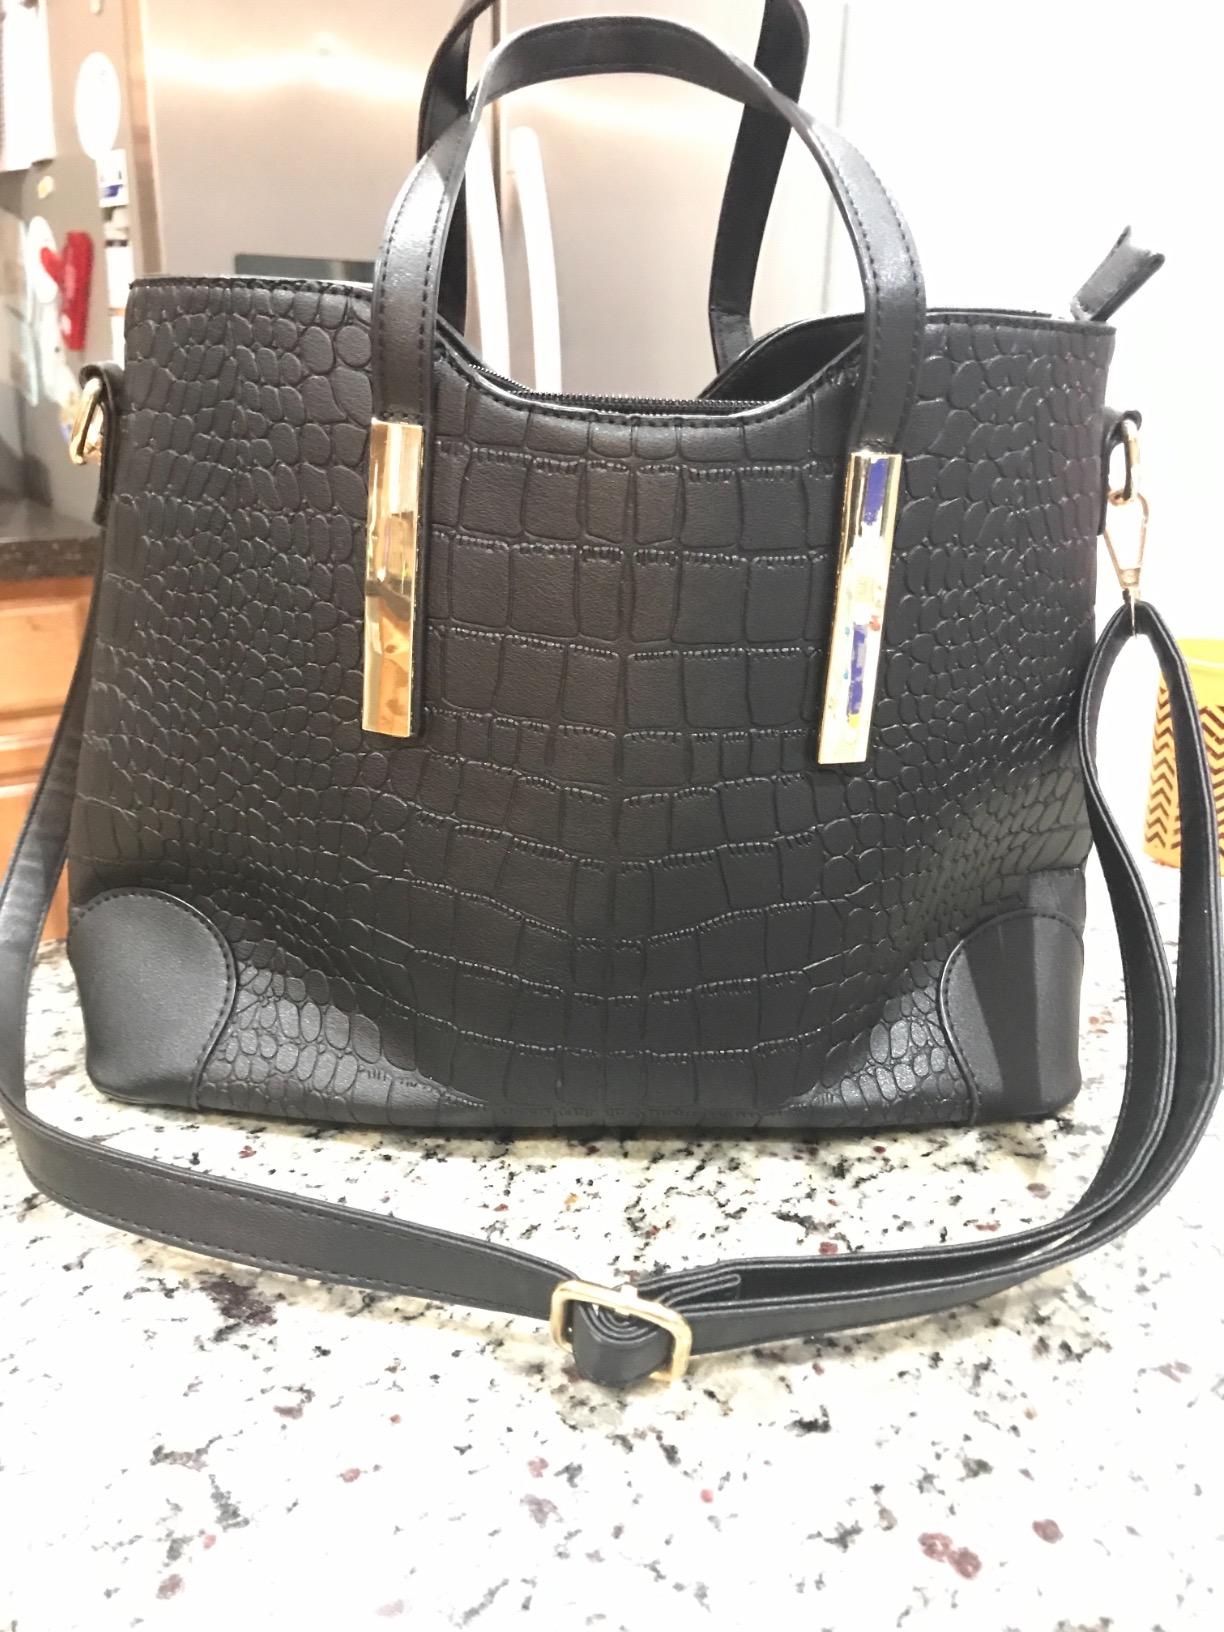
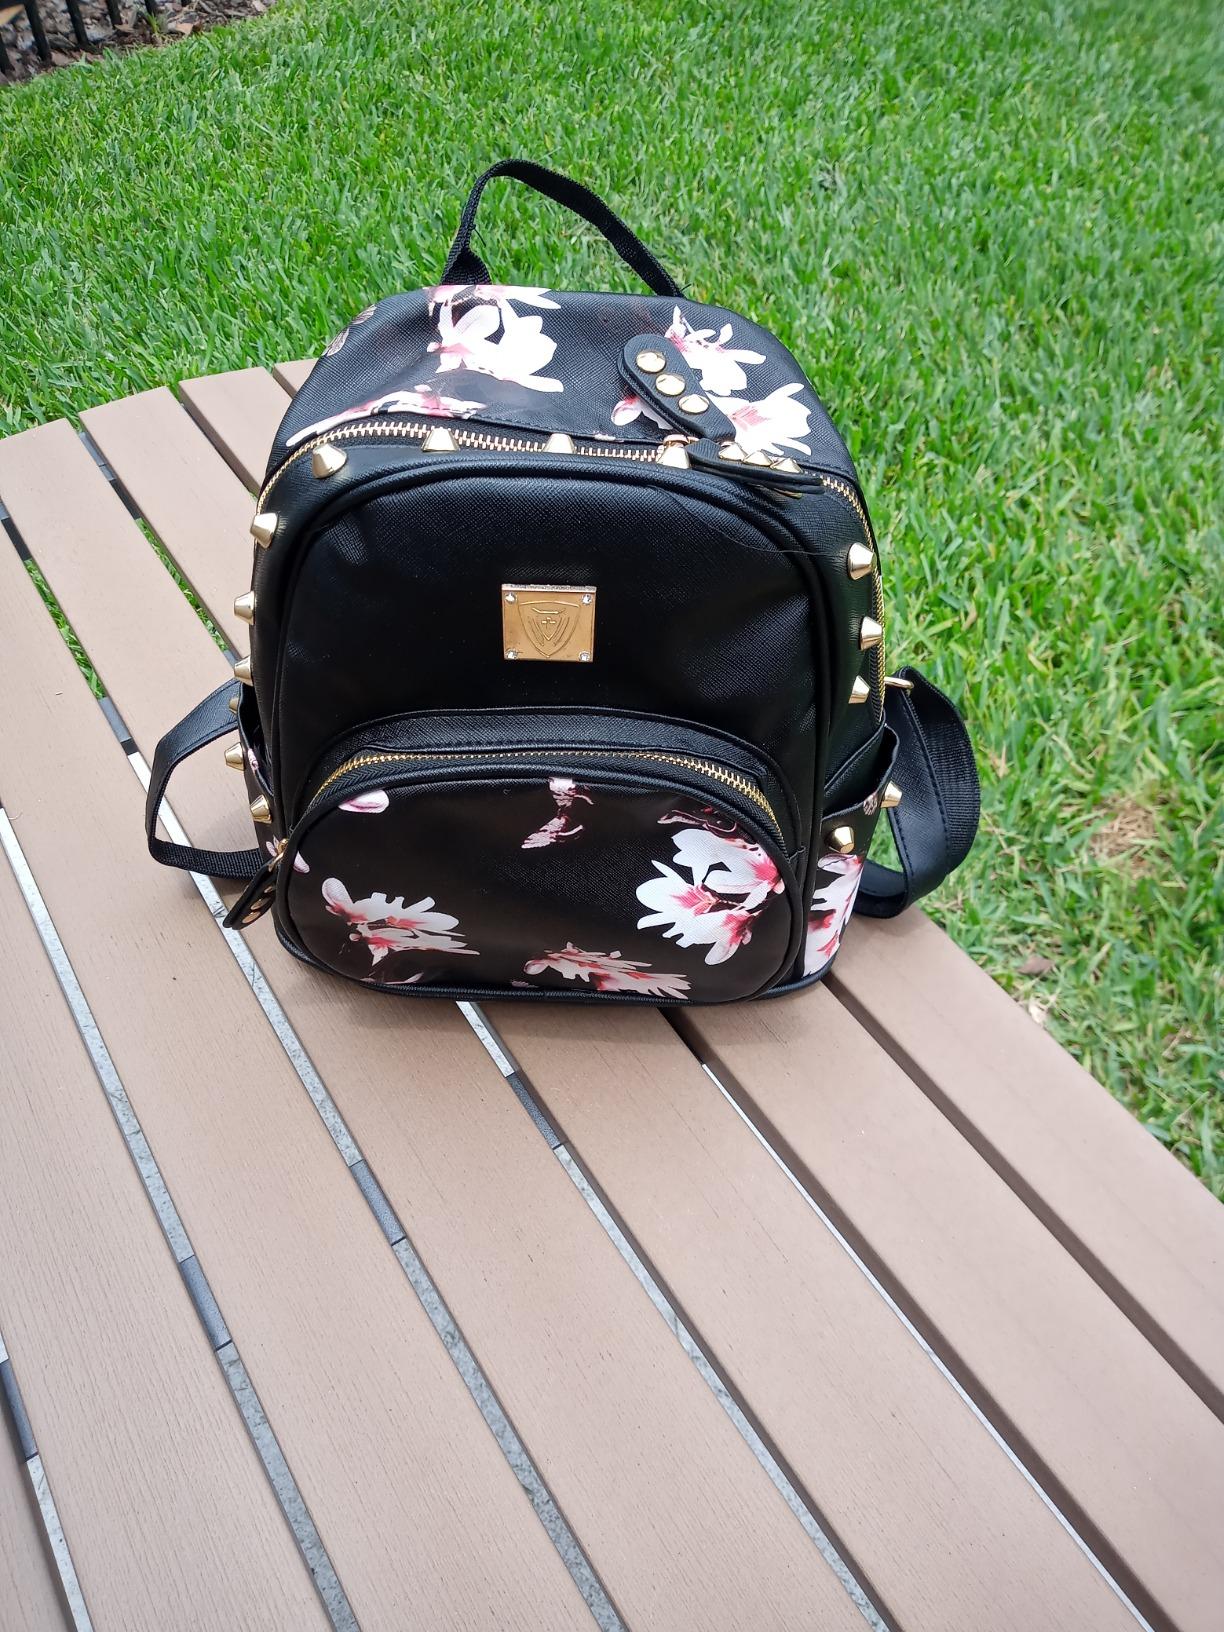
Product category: accessories_handbag
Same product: no